Chuck Mangione

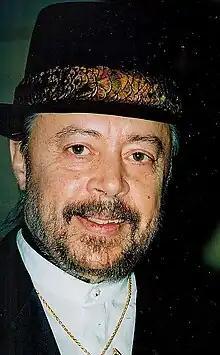
Mangione in Washington, D.C., 1998

Charles Frank Mangione (November 29, 1940 – July 22, 2025) was an American flugelhorn player, trumpeter and composer. He came to prominence as a member of Art Blakey's band in the 1960s, and later co-led the Jazz Brothers with his brother, Gap, achieving international success in 1978 with his jazz-pop single "Feels So Good". He released more than 30 albums, beginning in the 1960s. He also appeared in various television shows, including a recurring role on "King of the Hill".